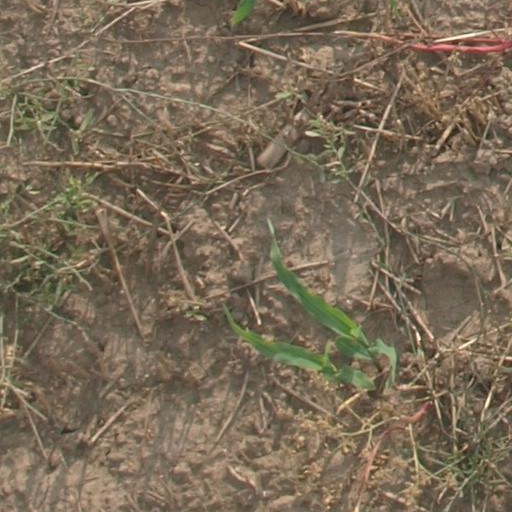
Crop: maize; corn